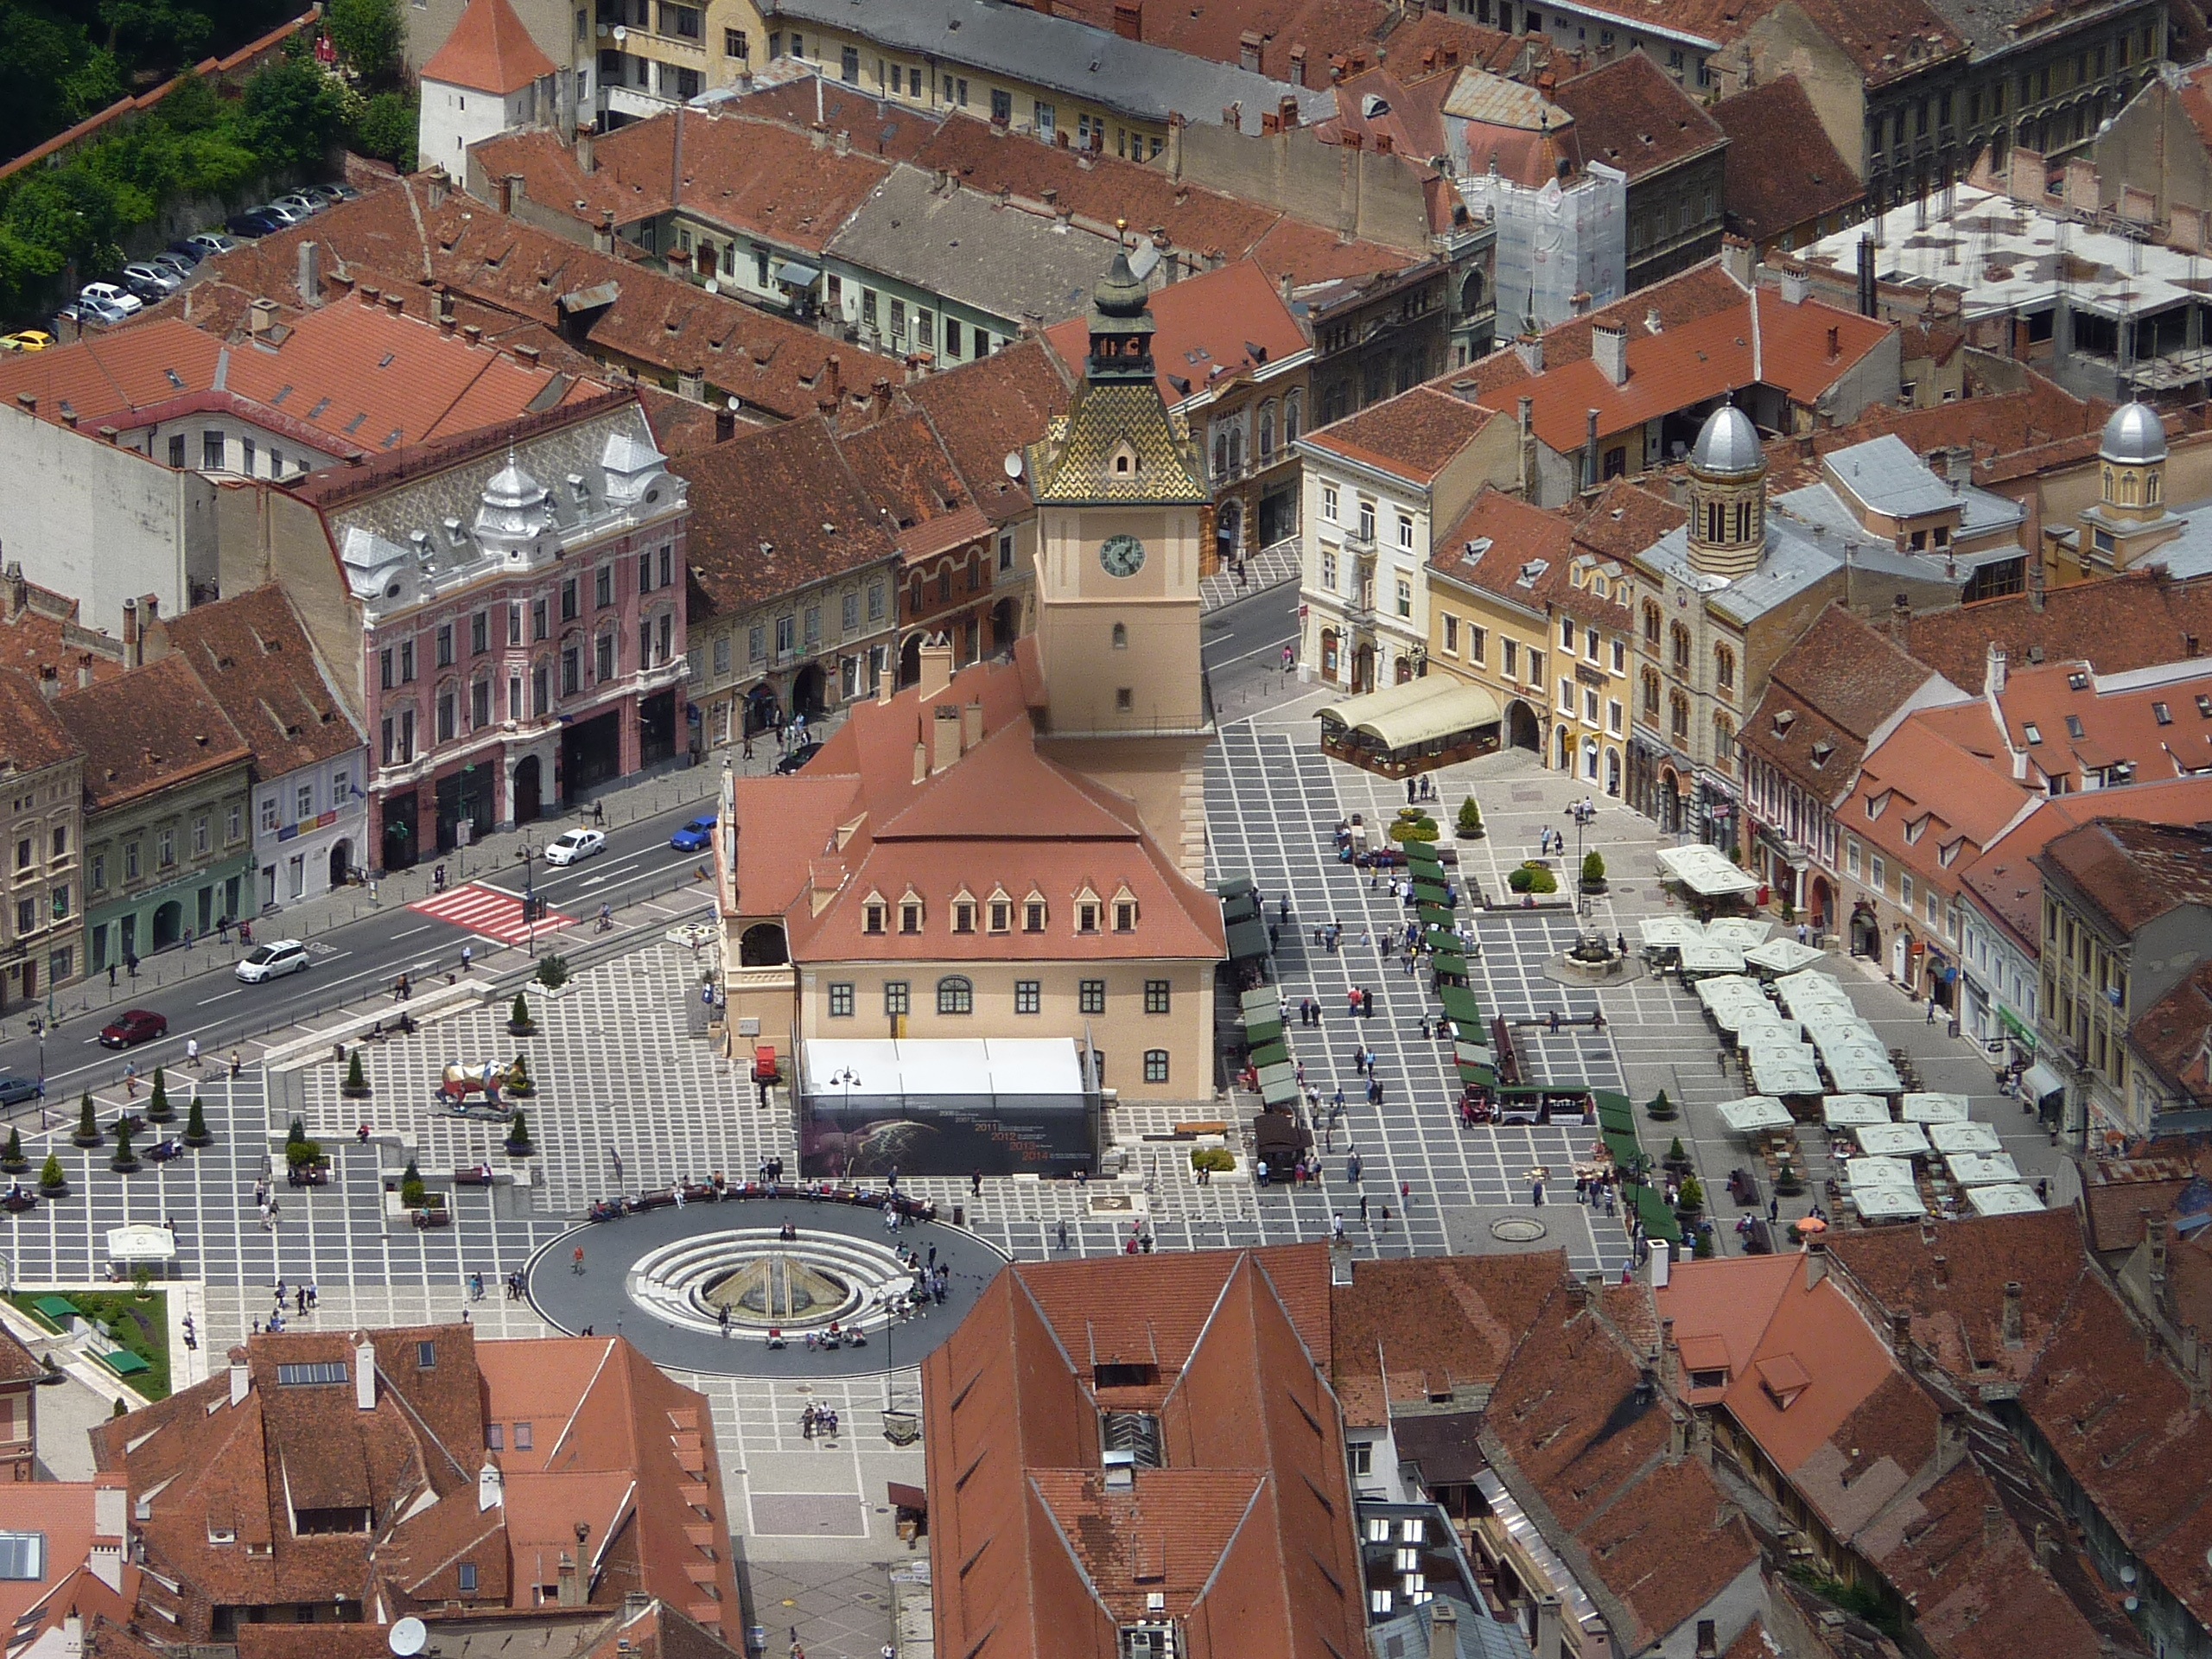
landscape, town, view, building, old, city, cityscape, downtown, suburb, europe, plaza, square, stadium, arena, center, town square, romania, brasov, neighbourhood, bird's eye view, aerial photography, ancient history, residential area, human settlement